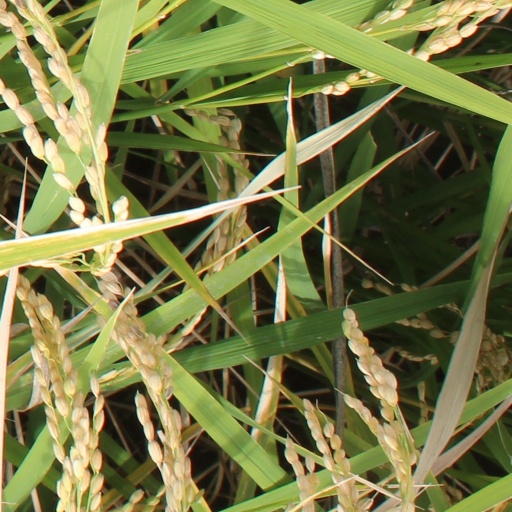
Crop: rice